Wadden Sea

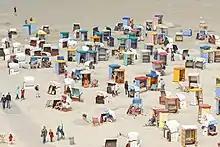
People on the beach on Borkum, Germany

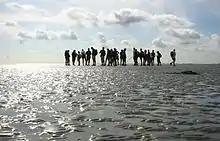
Mudflat hiking near Pieterburen, Netherlands

Many of the islands have been popular seaside resorts since the 19th century.